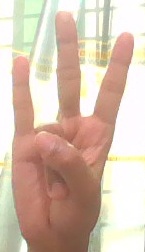
ASL sign: 7